Jack Snelling

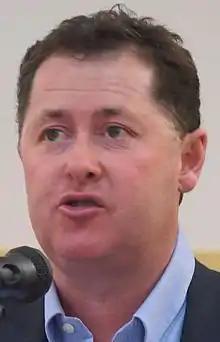
Snelling in 2016

John James Snelling (born 8 November 1972) is an Australian former politician. He was the Labor member for the South Australian House of Assembly seat of Playford from the 1997 election until his retirement in 2018. Snelling left the Labor Party in 2021 to found the Family First Party.